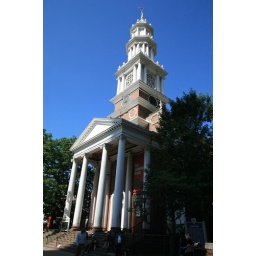
Today, Hartford's Center Church interior features such later additions as five stained glass windows by Louis Comfort Tiffany.